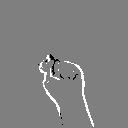
ASL letter: t